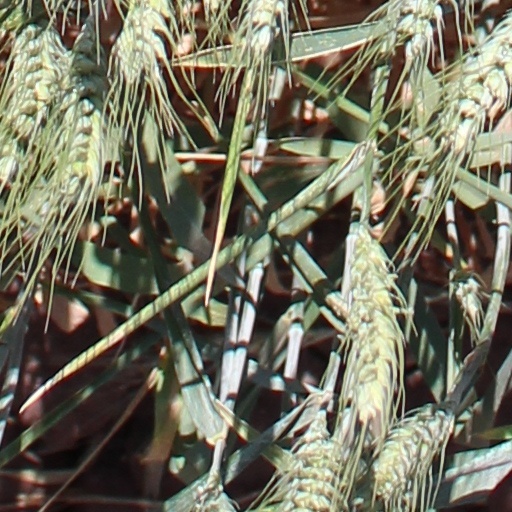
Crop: wheat